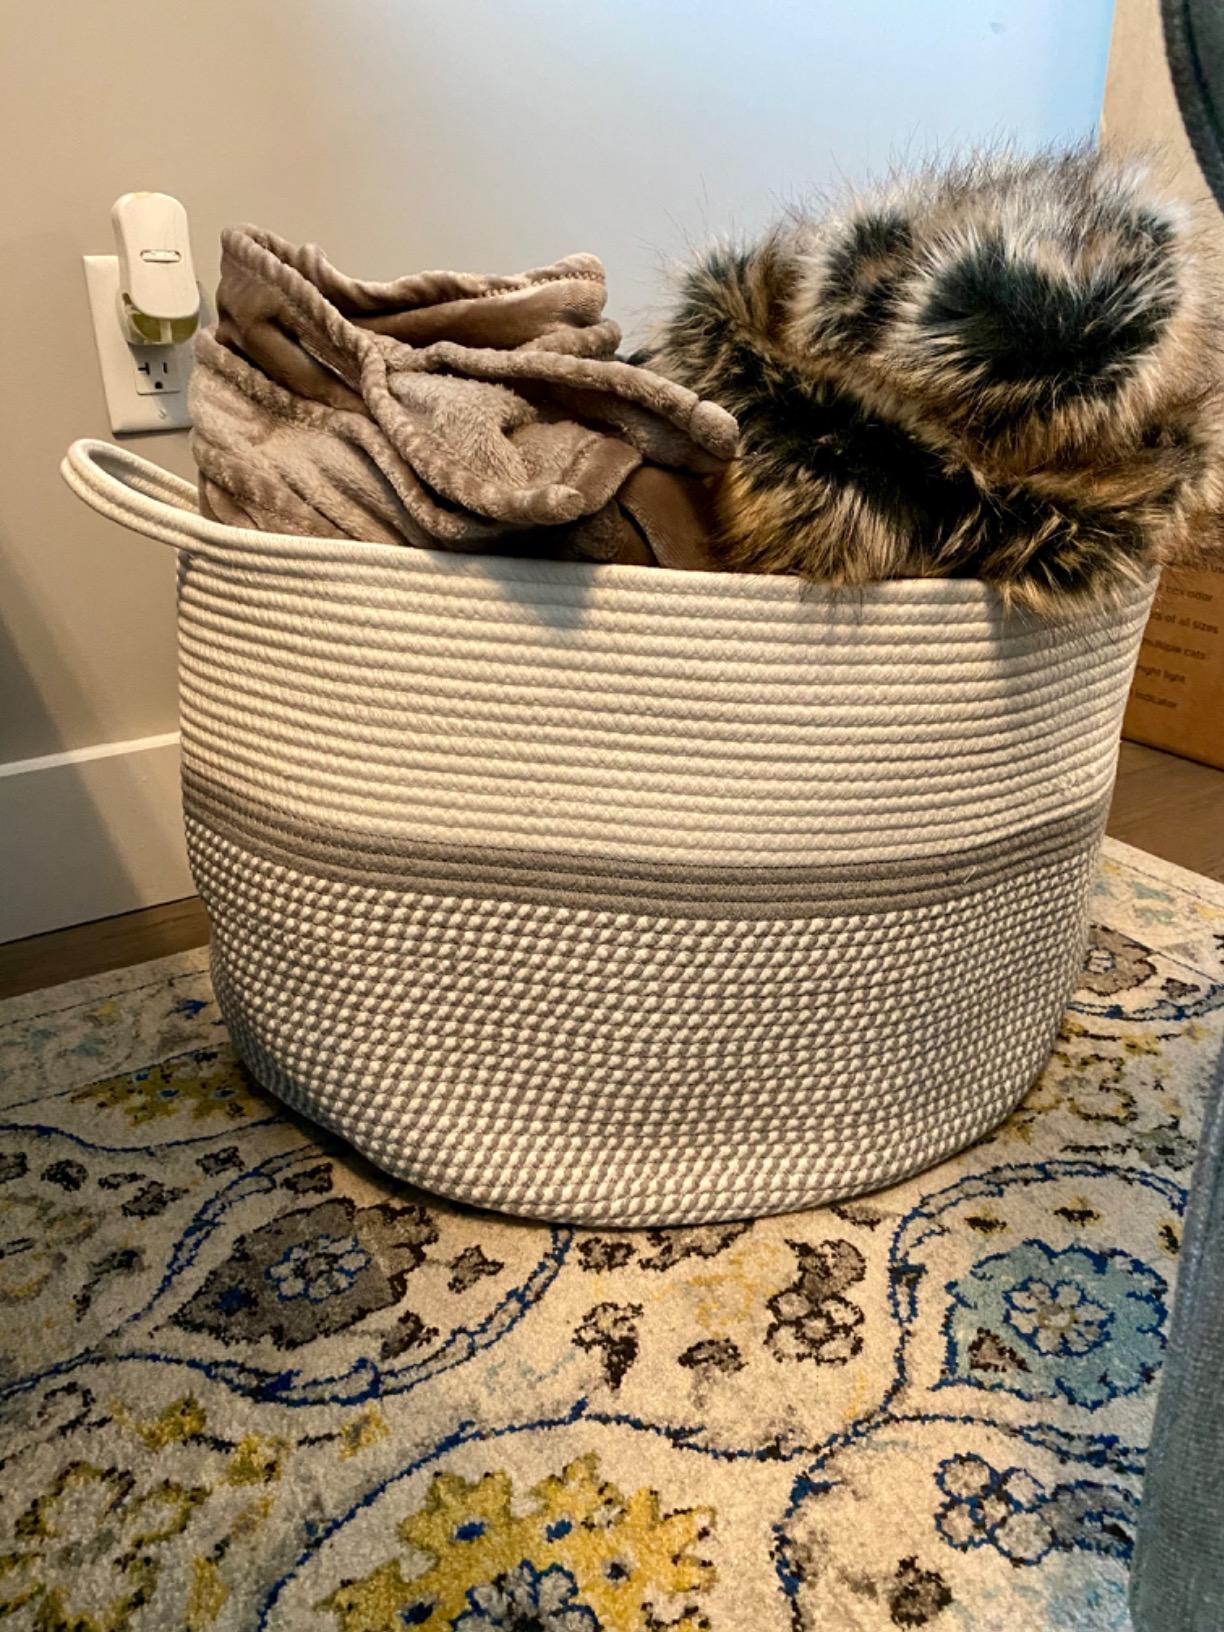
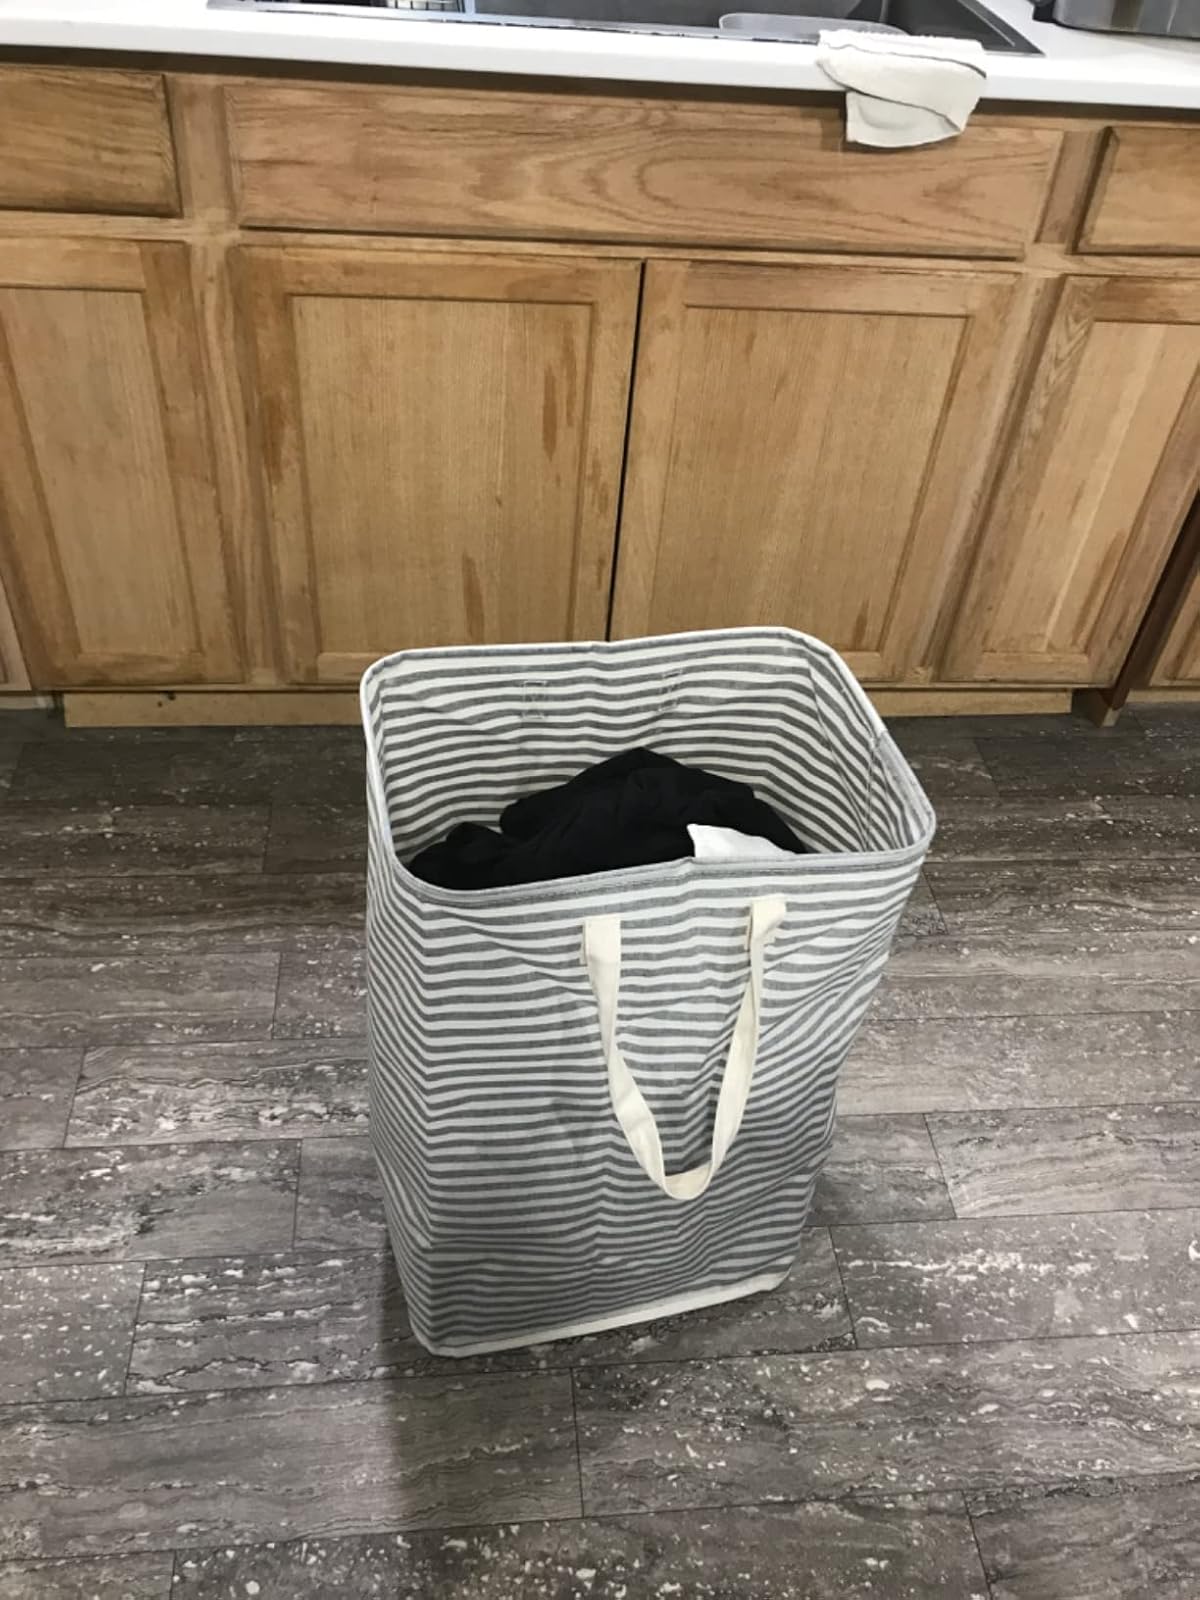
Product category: items_hamper
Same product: no